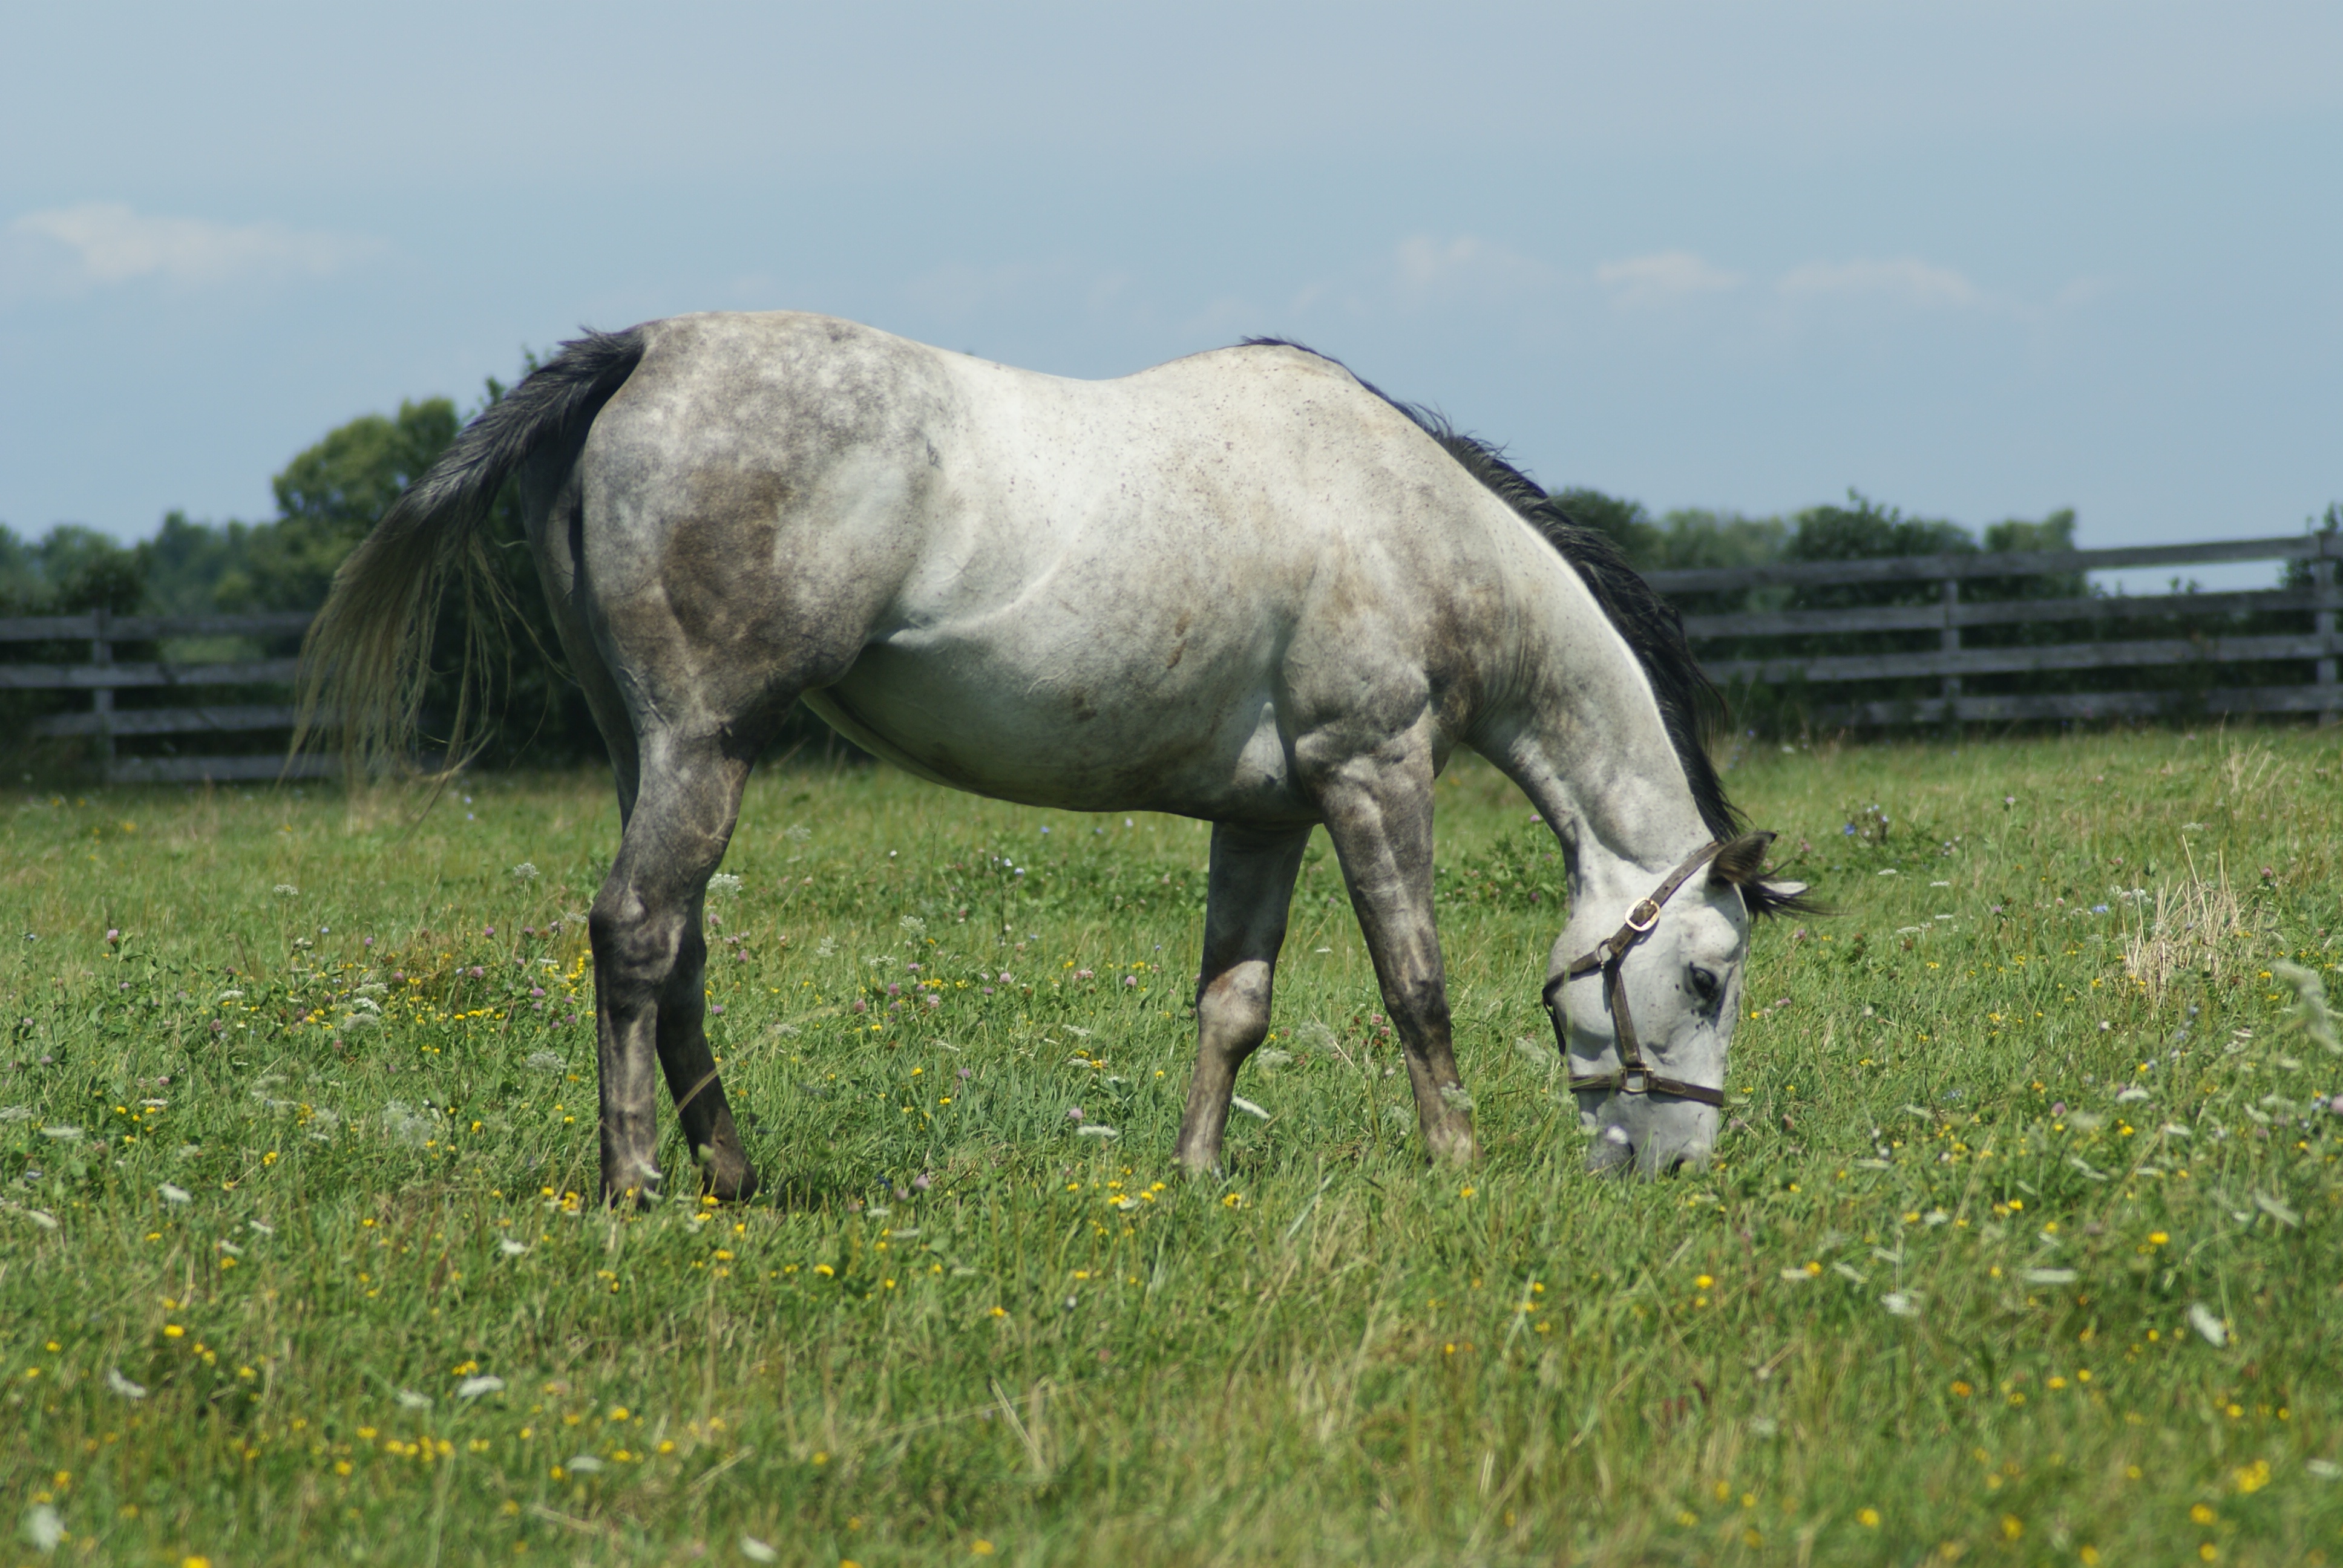
nature, grass, meadow, prairie, animal, rural, herd, pasture, grazing, horse, mammal, stallion, mane, fauna, plain, graze, equine, grassland, vertebrate, mare, foal, colt, pack animal, horse like mammal, mustang horse